Nathaniel Russell House

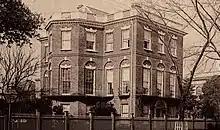
Nathaniel Russell House (1883)

In 1765, Nathaniel Russell relocated from Rhode Island to Charleston, where he prospered as a slave merchant. In 1788, at the age of 50, he married Sarah Hopton, the daughter of an affluent Charleston family. As one of Charleston's more prominent citizens, Russell required a residence commensurate with his status. He began construction of his house in 1803, and completed it five years later (at the age of 70).